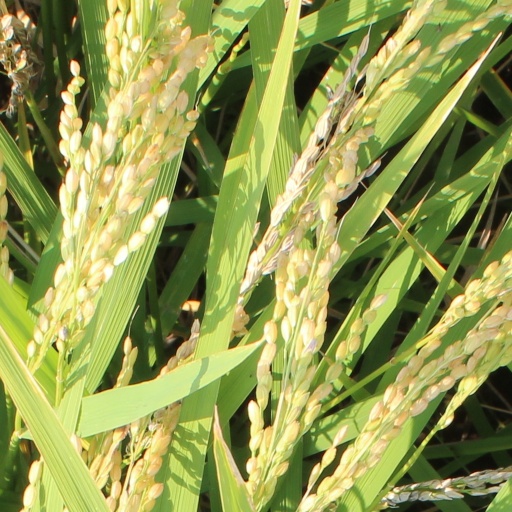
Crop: rice